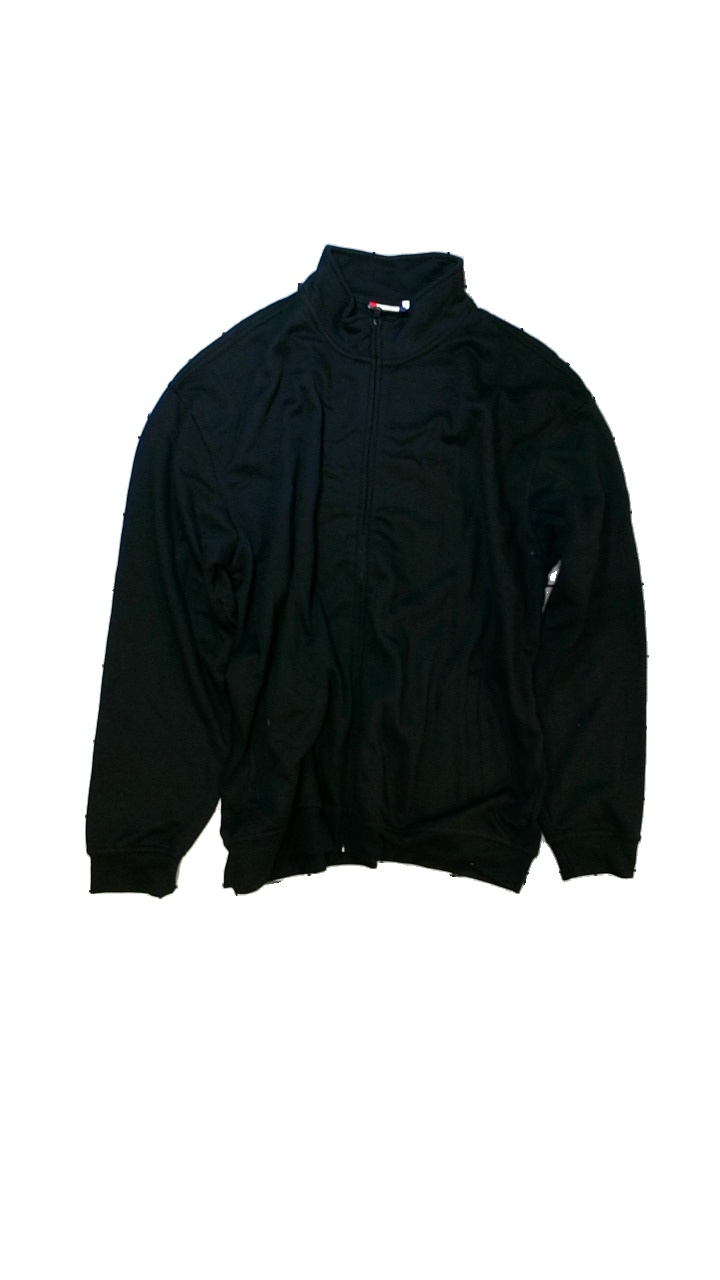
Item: Sweater (Ladies)
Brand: Clique
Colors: Black
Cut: Regular
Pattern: Logo print
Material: unable to scan
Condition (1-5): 3
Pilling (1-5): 4
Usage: Export
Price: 50-100